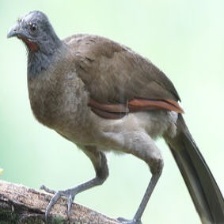
Species: GREY HEADED CHACHALACA
Scientific name: ORTALIS CINEREICEPS